Stop That Man!

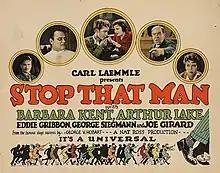

Stop That Man! is a 1928 American silent comedy film directed by Nat Ross and starring Arthur Lake, Barbara Kent and Eddie Gribbon. The screenplay concerns a man who accidentally assists a group of criminals.